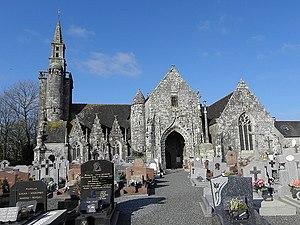
Vue méridionale de l'église Notre-Dame de Plourac'h (22) et de son calvaire. This building is en partie classé, en partie inscrit au titre des Monuments Historiques. It is indexed in the Base Mérimée, a database of architectural heritage maintained by the French Ministry of Culture,